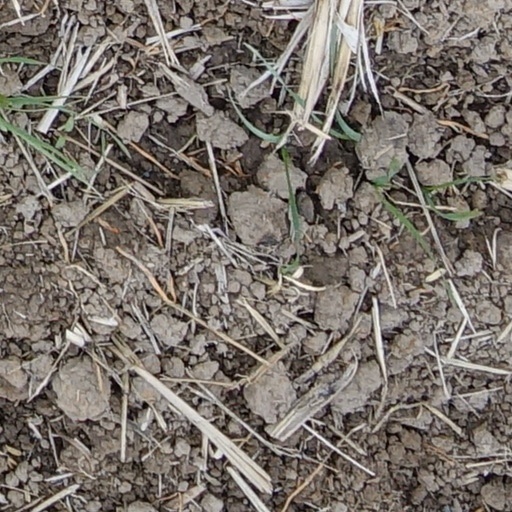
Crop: wheat